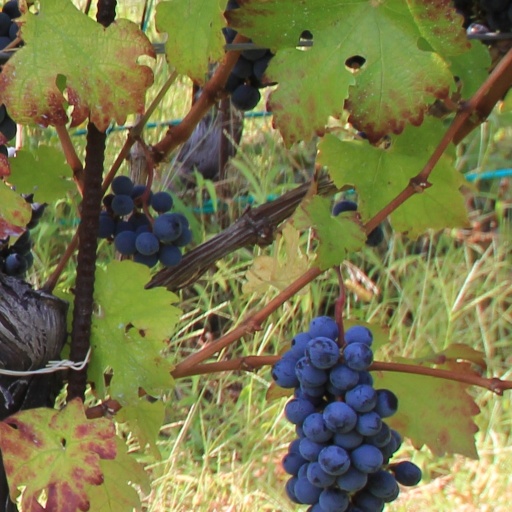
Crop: grape